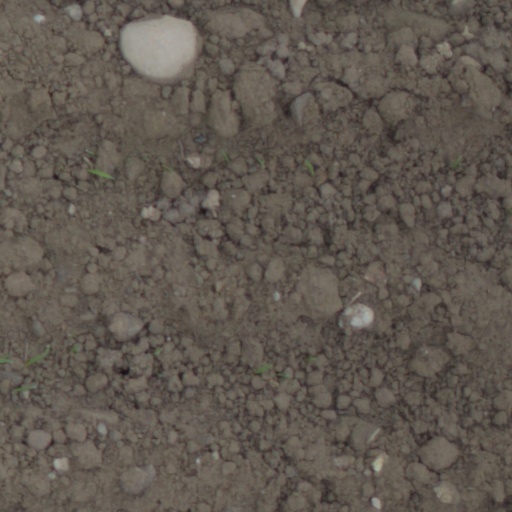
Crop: wheat